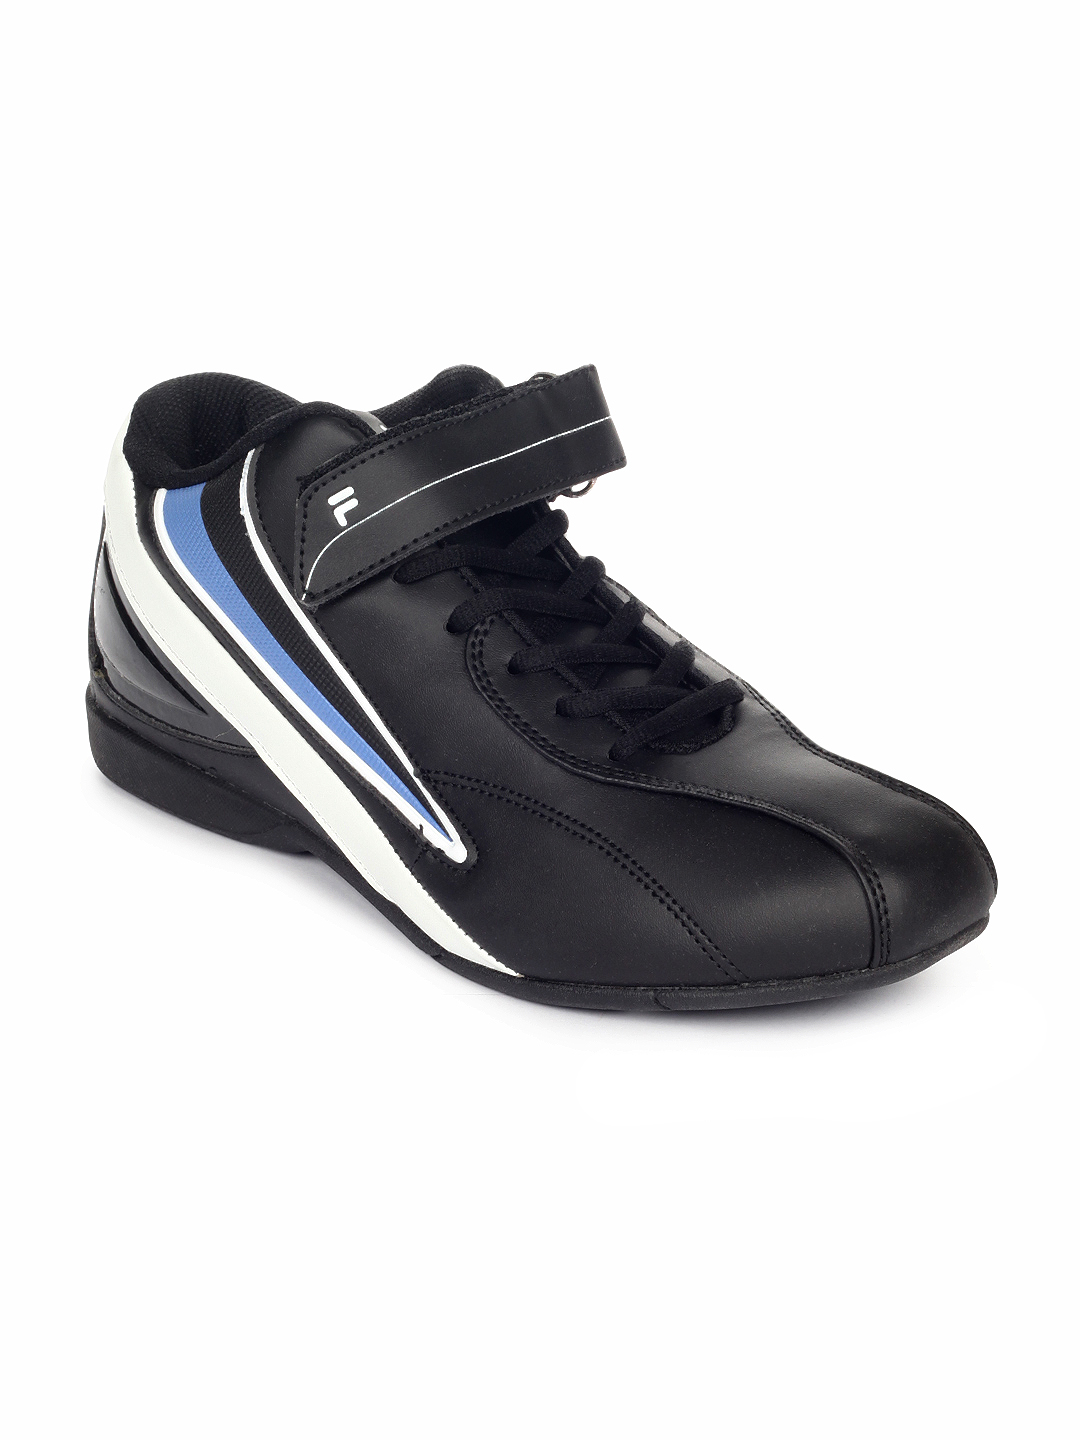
Fila Men Zoom Black Shoes
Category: Footwear / Shoes / Casual Shoes
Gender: Men
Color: Black
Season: Summer 2012
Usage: Casual